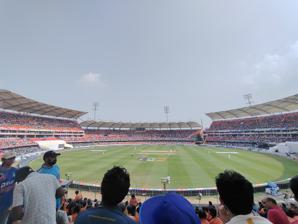
Building: Rajiv Gandhi International Cricket Stadium
Country: India
Year built: 2003
Cricket stadium in Hyderabad, India For the similarly-named cricket stadium in Dehradun, Uttarakhand, see Rajiv Gandhi International Cricket Stadium, Dehradun . Rajiv Gandhi International Cricket Stadium Uppal Stadium The Rajiv Gandhi International cricket Stadium in 2024 Ground information Location Uppal, Hyderabad, Telangana , India Coordinates 17°24′23″N 78°33′01″E / 17.40639°N 78.55028°E / 17.40639; 78.55028 Establishment 2003 ; 22 years ago ( 2003 ) Capacity 55,000 Owner Hyderabad Cricket Association (HCA) Architect Shashi Prabhu Operator HCA Tenants India cricket team (2005–present) Sunrisers Hyderabad (2013–present) Deccan Chargers (2008-2012) End names North end Pavellion end International information First Test 12–16 November 2010: India v New Zealand Last Test 25–28 January 2024: India v England First ODI 16 November 2005: India v South Africa Last ODI 10 October 2023: Pakistan v Sri Lanka First T20I 6 December 2019: India v West Indies Last T20I 12 October 2024: India v Bangladesh As of 12 October 2024 Source: ESPNcricinfo The Rajiv Gandhi International Cricket Stadium , commonly known as Uppal Stadium , is an international cricket stadium in Hyderabad , Telangana , India. It is owned and operated by Hyderabad Cricket Association (HCA). It is the home ground of Hyderabad cricket team and Hyderabad women's cricket team . Located in the eastern suburb of Uppal , it has a seating capacity of 39,200 and extends across 15 acres of land. It serves as the home ground the IPL team Sunrisers Hyderabad . As of 13 October 2024, it has hosted 6 Tests, 10 ODIs, and 3 T20Is. The stadium hosted the final of 2017 IPL and the final of the 2019 IPL . The stadium hosted its first ICC event in October 2023 during the 2023 Cricket World Cup . It is renamed after the former prime minister of India Rajiv Gandhi . History Before the stadium was built, HCA hosted domestic and international matches at the Lal Bahadur Shastri Stadium in the Fateh Maidan sports complex at Basheerbagh in central Hyderabad. The ground's proprietor was the Sports Authority of Andhra Pradesh state (Now Sports Authority of Telangana State)  due to which HCA had limited authority and control over the ground, due to which it decided to build their own stadium. In 2003, the proposal for a new stadium was submitted by HCA to the government of erstwhile Andhra Pradesh , then headed by N. Chandrababu Naidu . The proposal was quickly cleared and HCA was allocated a budget for the same. The government also identified a large piece of land suitable for the project at Uppal . Most of the funding for the project came after an open auction of the stadium's title was held. Visaka Industries Limited won the auction with a bid price of ₹65,00,00,000. A sum of ₹43,00,00,000 was paid in advance and the stadium was named "Visakha International Cricket Stadium" in 2004. By 2005 when most of the stadium was built, it was ready to host its first ODI Match between India and South Africa . However, Y. S. Rajasekhara Reddy the former Chief Minister of Andhra Pradesh (before the separation of Telangana ) decided to change the name of the stadium to Rajiv Gandhi International Cricket Stadium in memory of the former Prime Minister of India Rajiv Gandhi . Following this decision, HCA was required to pay Visakha Industries six times the contract price in accordance with the contract clauses governing any subsequent renaming of the stadium or the Visakha name not remaining attached to the stadium. HCA however, following some negotiations by Govt, got away with paying an amount of ₹43,00,00,000, i.e. the contract price only. The ends are named Pavilion End and North End. On the retirement of VVS Laxman, the HCA decided to honor the veteran by naming the North End after him. Domestic cricket Sunrisers Hyderabad , also known as SRH, is a cricket franchise based in Hyderabad city. The team is owned by Kalanithi Maran of the Sun TV Network . Pat Cummins is the captain of the team and Daniel Vettori is the head coach. The team won the 2016 IPL. So far this stadium has served as the home ground of the Sunrisers and the defunct franchise Deccan Chargers . In IPL 2019, Hyderabad Cricket Association won the award for best ground and pitch. In IPL 2024, SRH have recorded their highest team total (277/3) against MI & the highest team total in IPL history at this ground which was later broken by the same team against RCB at Bangalore after a fortnight. Following the conclusion of IPL 2024, Hyderabad Cricket Association won the award for best ground and pitch One-day international cricket Stadium records Australia had scored 350/4, it is the highest score at the stadium. England had scored 174, it is the lowest score at the stadium. Yuvraj Singh 's 233 scored in three matches is the most of runs scored at the stadium. Shubman Gill 's 208 is the highest individual score at the stadium. Sachin Tendulkar completed 17,000 ODI runs, made his 45th ODI century and received his 60th ODI Man of the match award. 697 runs made for the loss of 14 wickets in one match. India completed its 500th ODI win at this venue in 2019. Pakistan recorded the highest successful run chase in ICC World Cup history when they scored 345/4 chasing a target of 345 runs at this venue in CWC 2023 One day international records Most career runs Runs Player Team Period 233 (3 Innings) Yuvraj Singh India 2005–2009 220 (3 Innings) Sachin Tendulkar India 2005–2009 208 (1 Innings) Shubman Gill India 2023 202 (5 Innings) MS Dhoni India 2005–2019 142 (4 Innings) Virat Kohli India 2011–2023 138 (3 Innings) Suresh Raina India 2009–2014 Highest Individual Scores Runs Player Team Year 208 vs New Zealand Shubman Gill India 2023 175 vs Australia Sachin Tendulkar India 2009 140 vs India Michael Bracewell New Zealand 2023 131* vs Sri Lanka Mohammad Rizwan Pakistan 2023 122 vs Pakistan Kusal Mendis Sri Lanka 2023 121 vs Australia Yuvraj Singh India 2007 118 vs India Mahela Jayawardene Sri Lanka 2014 113 vs Sri Lanka Abdullah Shafique Pakistan 2023 112 vs India Shaun Marsh Australia 2009 108 vs Pakistan Sadeera Samarawickrama Sri Lanka 2023 103 vs South Africa Yuvraj Singh India 2005 Most centuries Centuries Player Team Period 2 (3 Innings) Yuvraj Singh India 2005–2009 1 (3 Innings) Sachin Tendulkar India 2005–2009 1 (1 Innings) Shaun Marsh Australia 2009 1 (1 Innings) Mahela Jayawardene Sri Lanka 2014 1 (1 Innings) Michael Bracewell New Zealand 2023 1 (1 Innings) Shubman Gill India 2023 1 (2 Innings) Mohammad Rizwan Pakistan 2023 1 (1 Innings) Kusal Mendis Sri Lanka 2023 1 (1 Innings) Sadeera Samarawickrama Sri Lanka 2023 Category Information Highest Innings Total Australia Australia 350/4 - India v Australia, 1 innings, 5 Nov 2009 Lowest Innings Total England England 174 - 2 innings, 14 Oct 2011 Highest Individual Score Shubman Gill India 208 (Balls:149 4x19 6x9) - India v New Zealand, 18 Jan 2023 Best Bowling in a Match Mohammed Siraj India 4/46 (10 overs) - India v New Zealand, 18 January 2023 Most Runs Yuvraj Singh India 233 Runs (Mat:3 Inn:3 HS:121 Ave:77.66 SR:94.33 100x2 50x0) Most Wickets UT Yadav India 6 Wickets (Mat:2 Runs:85 Best:4/53 Ave:14.16 Econ:6.07) T20 Internationals The ground was scheduled to host its first Twenty20 International on 13 October 2017 against Australia. However, it was called off due to a wet outfield. The ground hosted its first Twenty20 International on 6 December 2019 against West Indies. It was a high-scoring match, with India winning the match by 6 wickets. India played the 3rd T20 against Australia on September 25, 2022, at this venue. India won by 6 wickets to win the Mastercard T20I trophy. Suryakumar Yadav, who scored 69 runs (36 balls), was awarded the Player of the Match. Stadium records 27 sixes were witnessed in one match, which is the most sixes in a T20I game in India. 461 runs were scored in one match for the loss of 13 wickets. K. L. Rahul reached his milestone of 1000 runs in a T20I at this venue. Sanju Samson recorded his first T20I century at this venue. India also recorded their highest team total (297/6) and highest total by any team in T20I history at this venue Twenty20 International records Most career runs at this ground Runs Player Team Period 157 (2 Innings) Virat Kohli India 2019–2022 144 (2 Innings) Suryakumar Yadav India 2022-2024 111 (1 Innings) Sanju Samson India 2024 72 (2 Innings) Hardik Pandya India 2022-2024 63 (2 Innings) K. L. Rahul India 2019–2023 IPL Records Highest Total: 277/3 – Sunrisers Hyderabad vs. Mumbai Indians , 27 March 2024 Highest Individual Score: 126 – David Warner, Sunrisers Hyderabad vs. KKR , 30 April 2017 Jonny Bairstow and David Warner have scored 114 and 100* in the same innings for SRH against Royal Challengers Bangalore on 31 March 2019 Best Bowling Figures: 6/12 – Alzarri Joseph , Mumbai Indians vs. Sunrisers Hyderabad , 6 April 2019 Alzarri Joseph's bowling figures of 6 for 12 are the best recorded in any IPL match. Test matches records Most career runs Runs Player Nationality Period 510 (5 Innings) Cheteshwar Pujara India 2012–2018 379 (4 Innings) Virat Kohli India 2012–2018 293 (4 Innings) Brendon McCullum New Zealand 2010–2012 282 (3 Innings) Murali Vijay India 2013–2017 203 (4 Innings) Virender Sehwag India 2010–2013 197 (2 Innings) Ollie Pope England 2024 190 (3 Innings) Ajinkya Rahane India 2017–2018 175 (6 Innings) Ravindra Jadeja India 2013–2024 157 (4 Innings) Kane Williamson New Zealand 2010–2012 Highest individual score Runs Player Nationality Year 225 vs India Brendon McCullum New Zealand 2010 204 vs Bangladesh Virat Kohli India 2017 204 vs Australia Cheteshwar Pujara India 2013 196 vs India Ollie Pope England 2024 167 vs Australia Murali Vijay India 2013 159 vs New Zealand Cheteshwar Pujara India 2012 127 vs India Mushfiqur Rahim Bangladesh 2017 111 * vs New Zealand Harbhajan Singh India 2010 108 vs Bangladesh Murali Vijay India 2017 106 * vs Bangladesh Wriddhiman Saha India 2017 106 vs India Roston Chase West Indies 2018 102 vs India Tim McIntosh New Zealand 2010 Most centuries Centuries Player Period 2 (5 Innings) Cheteshwar Pujara 2012–2018 2 (3 Innings) Murali Vijay 2013–2017 1 (2 Innings) Mushfiqur Rahim 2017 1 (2 Innings) Wriddhiman Saha 2017 1 (2 Innings) Harbhajan Singh 2010–2013 1 (2 Innings) Tim McIntosh 2010 1 (5 Innings) Virat Kohli 2012–2018 1 (4 Innings) Brendon McCullum 2010–2012 1 (2 Innings) Roston Chase 2018 1 (2 Innings) Ollie Pope 2024 Stadium records Umesh Yadav recorded his first 10 wicket haul in his Test career at this ground on 12 October 2018 against West Indies . Ravichandran Ashwin recorded the first 10-wicket haul in Tests at this ground on 23 August 2012 against New Zealand. Facelift The stadium had been selected for renovation prior to the ICC ODI Cricket World Cup in 2023. 120 crore Indian rupees had been sanctioned to carry out the work of installing canopies on both east and west stands, as well as replacing seats. However, only the east stand canopy work had been completed before the world cup, and the west stand canopy work has been completed after the World Cup 2023. The floodlights layout changed due to canopies being installed. This is a much needed upgrade as the stadium hasn't undergone any major upgrades since 2005. See also Hyderabad portal List of stadiums in India List of cricket grounds by capacity List of international cricket grounds in India List of cricket grounds in India Lists of stadiums References